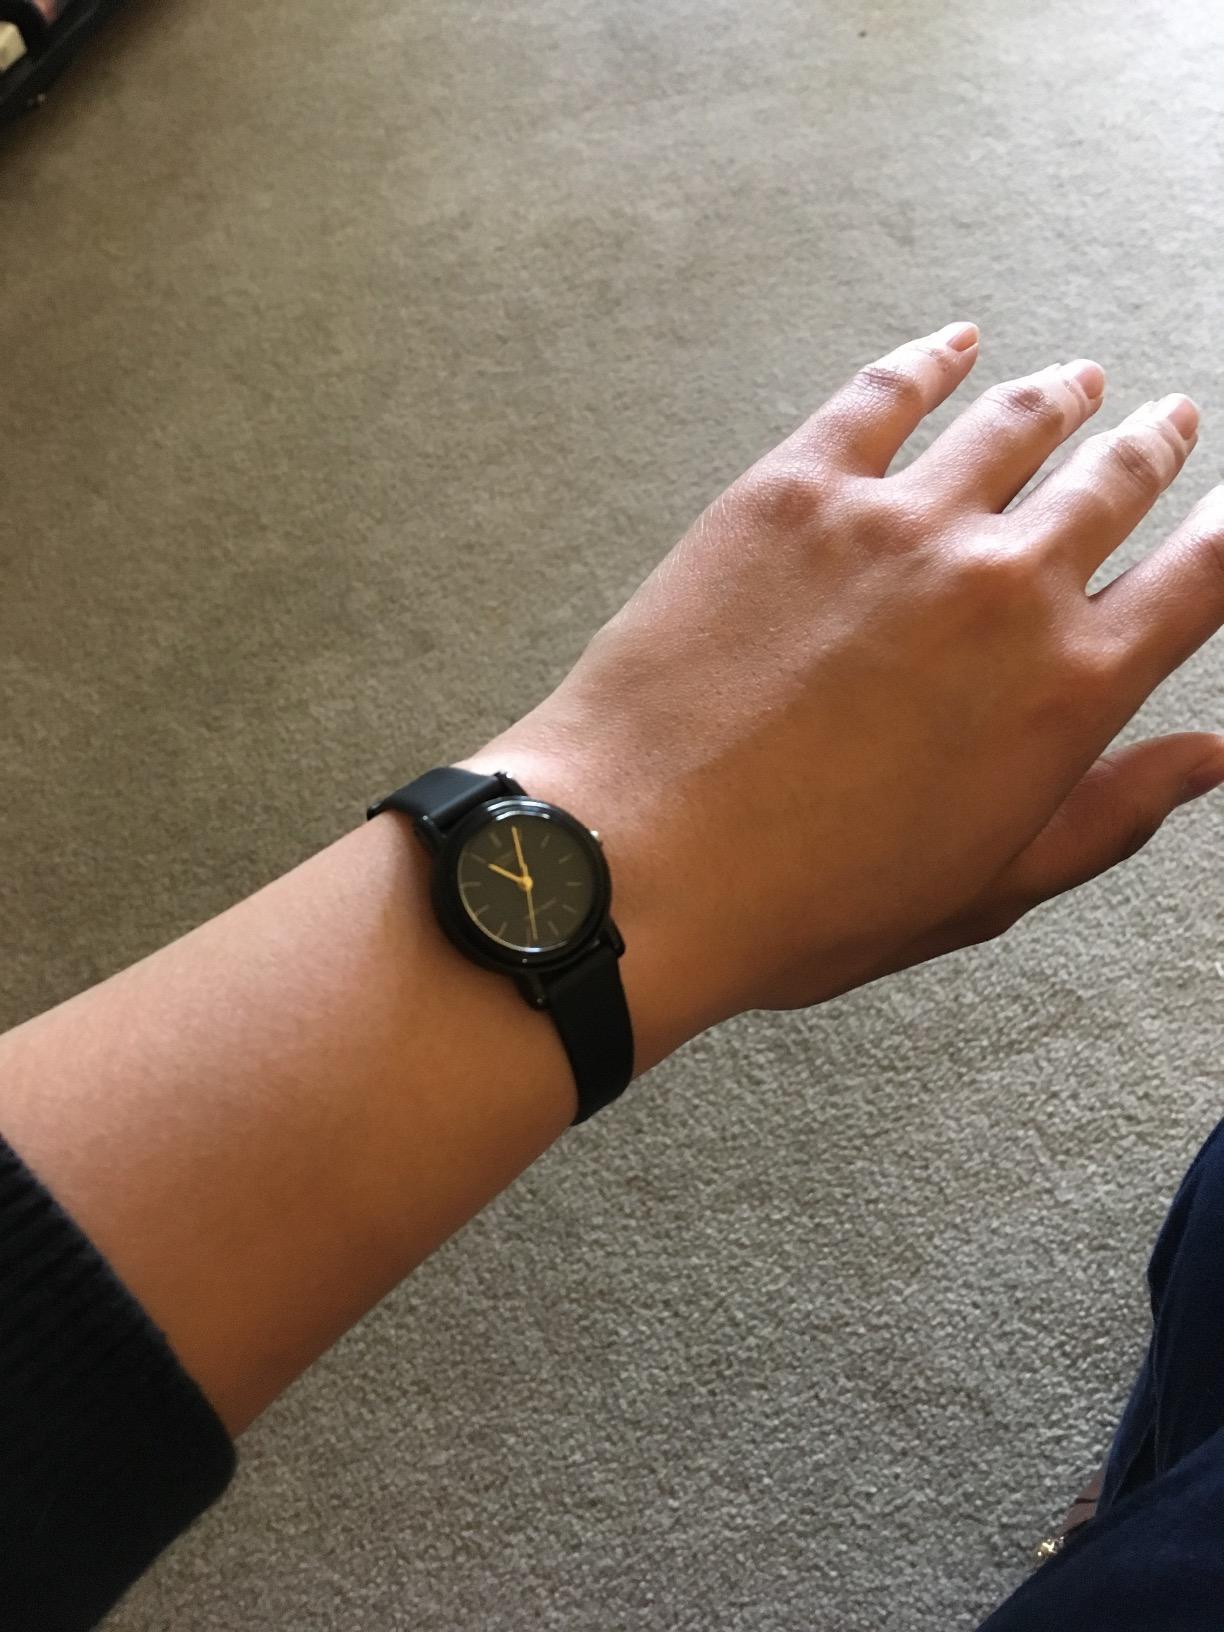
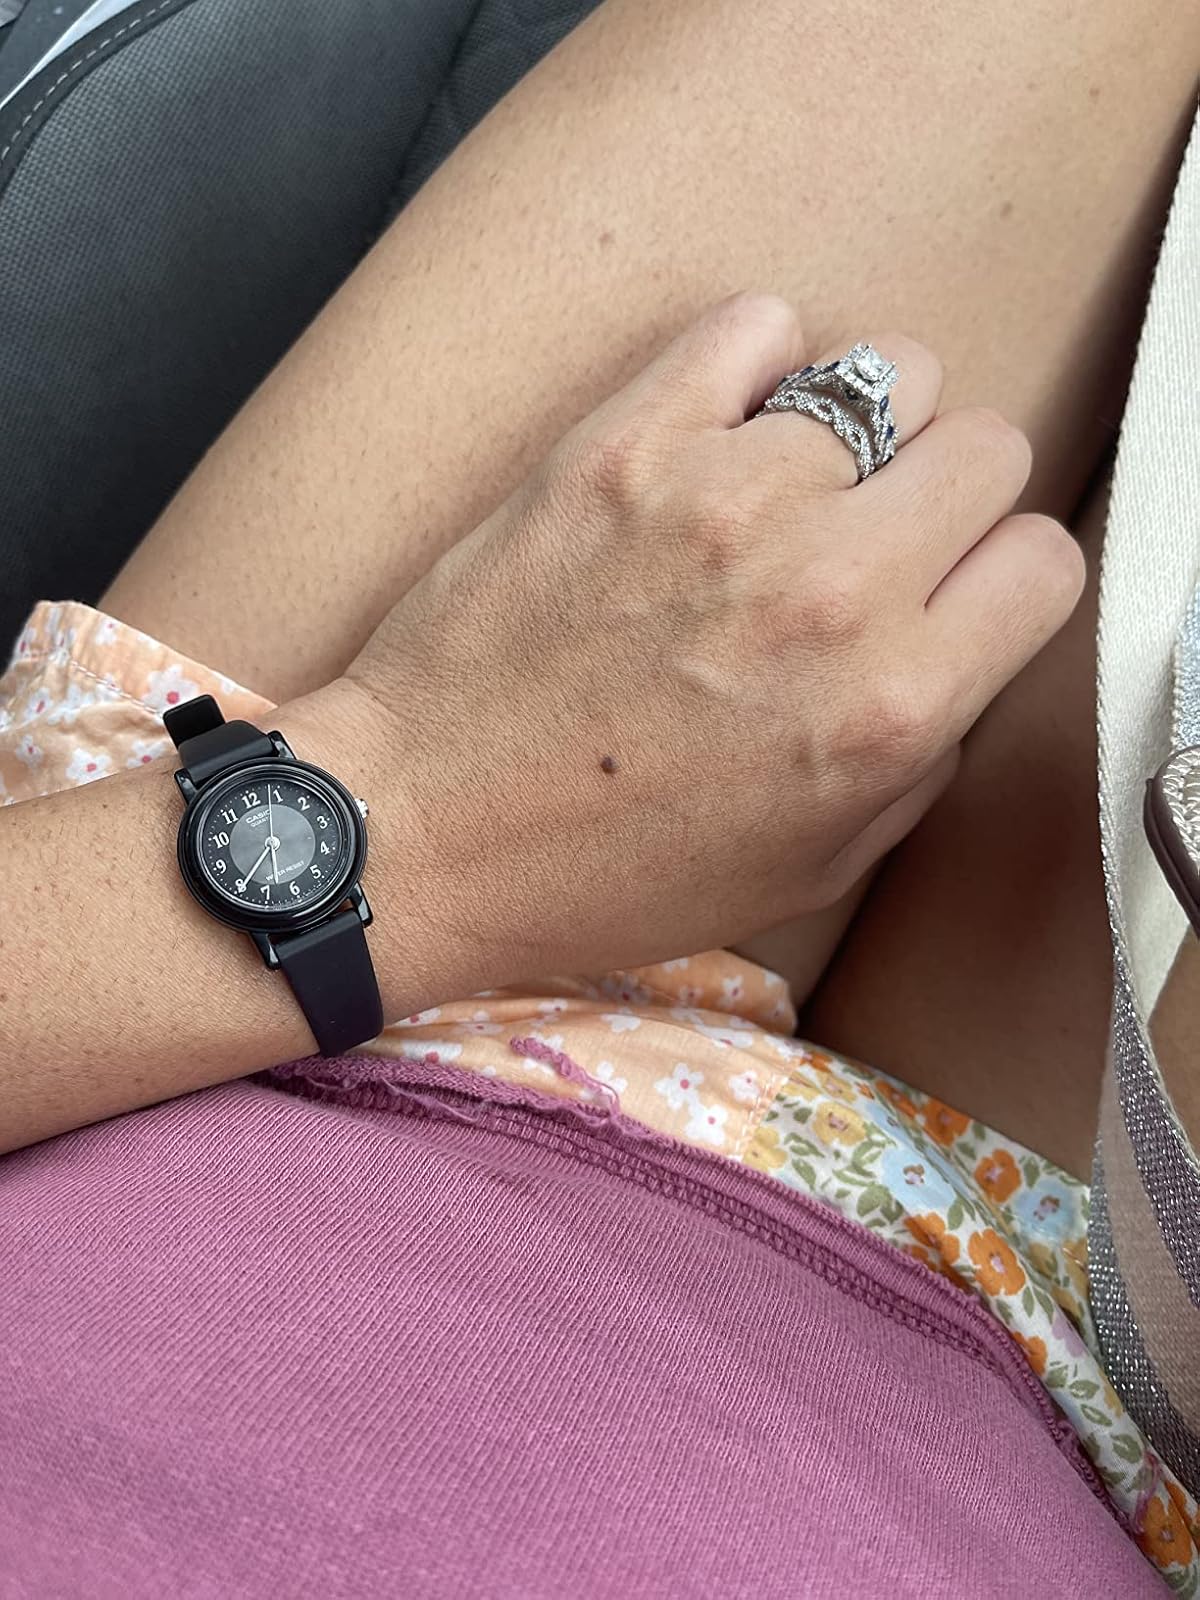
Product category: accessories_watch
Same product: no